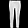
Label: Trouser